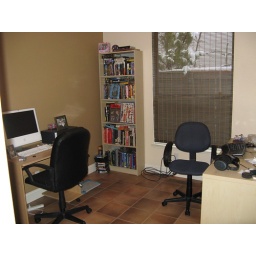
The office in my home; my wife's iMac and my computer (not shown). Bookshelf with collectibles, games, books, and textbooks.